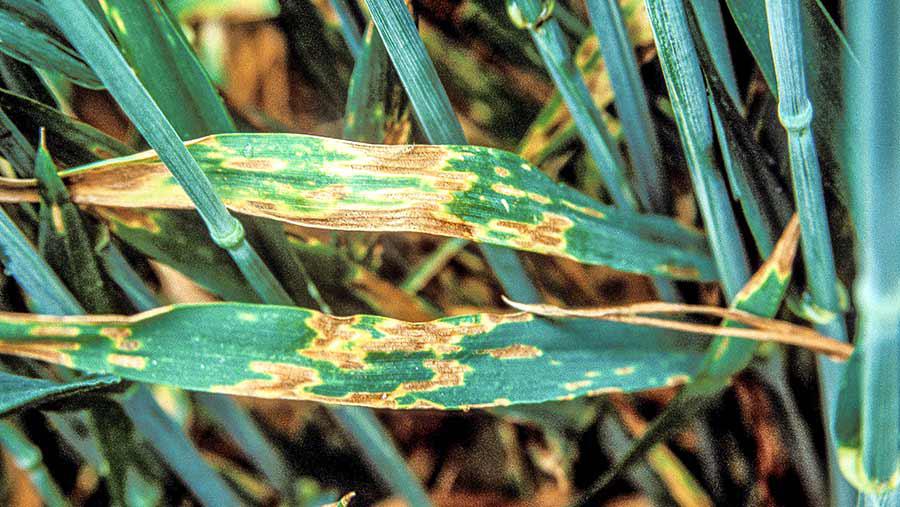
Plant: Wheat
Disease: wheat septoria blotch